Cinema of Belarus

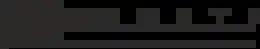
DOTYK Queer Film Festival logo

The Cinema of Belarus began on 17 December 1924 with the creation by decree of what later became Belarusfilm studio. The studio was moved to Minsk in 1939. Film production was interrupted by World War II, and restarted in 1946, when the studio assumed its current name.